496th Tactical Fighter Squadron

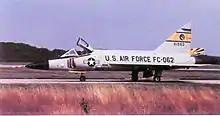
Squadron F-102A Delta Dagger

The May 1949 Air Force Reserve program called for a new type of unit, the corollary unit, which was a reserve unit integrated with an active duty unit. The plan called for corollary units at 107 locations. It was viewed as the best method to train reservists by mixing them with an existing regular unit to perform duties alongside the regular unit.